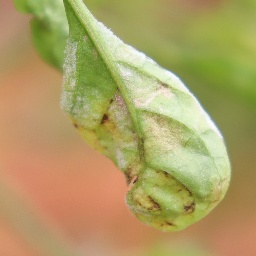
Label: powdery mildew